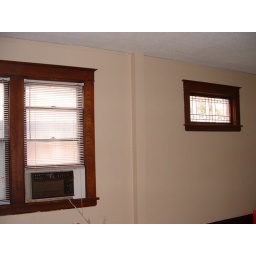
The leaded glass window in the living room.